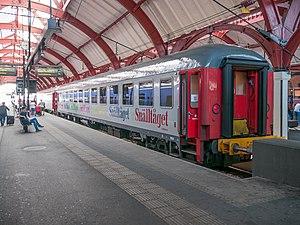
Snälltåget est une entreprise ferroviaire exploitant des services voyageurs en Suède en « open acces ».